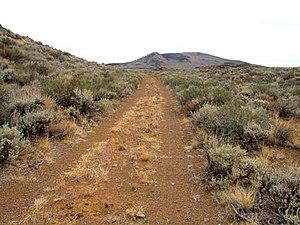
Goodale's Cutoff, Monument national des cratères de la lune, Idaho, États-Unis